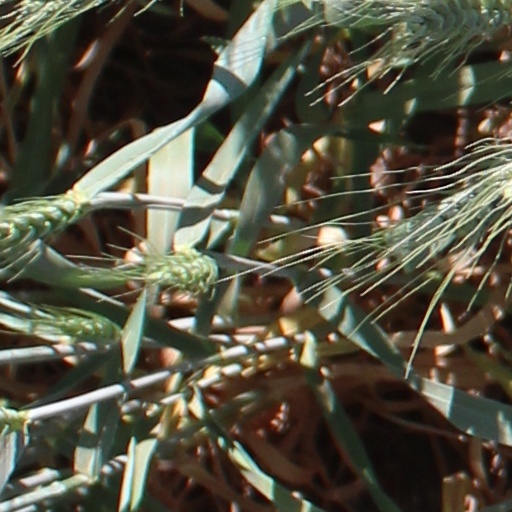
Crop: wheat